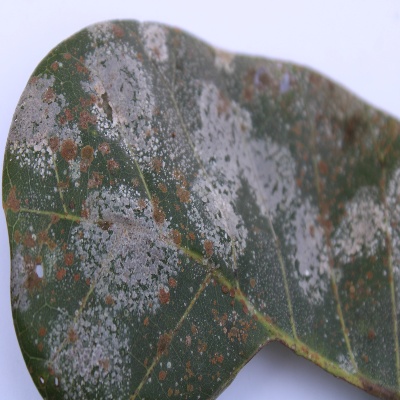
Crop: Cashew
Condition: red rust